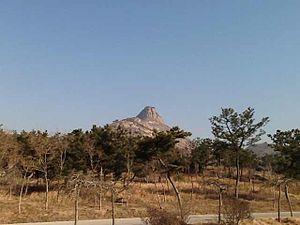
Rushan est une ville de la province du Shandong en Chine. C'est une ville-district placée sous la juridiction de la ville-préfecture de Weihai.